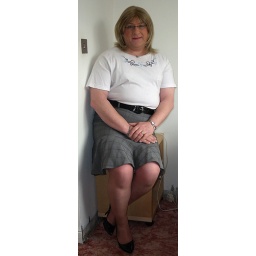
A front sitting shot of me in grey flared bottom skirt, black patent belt, white t-shirt and hels